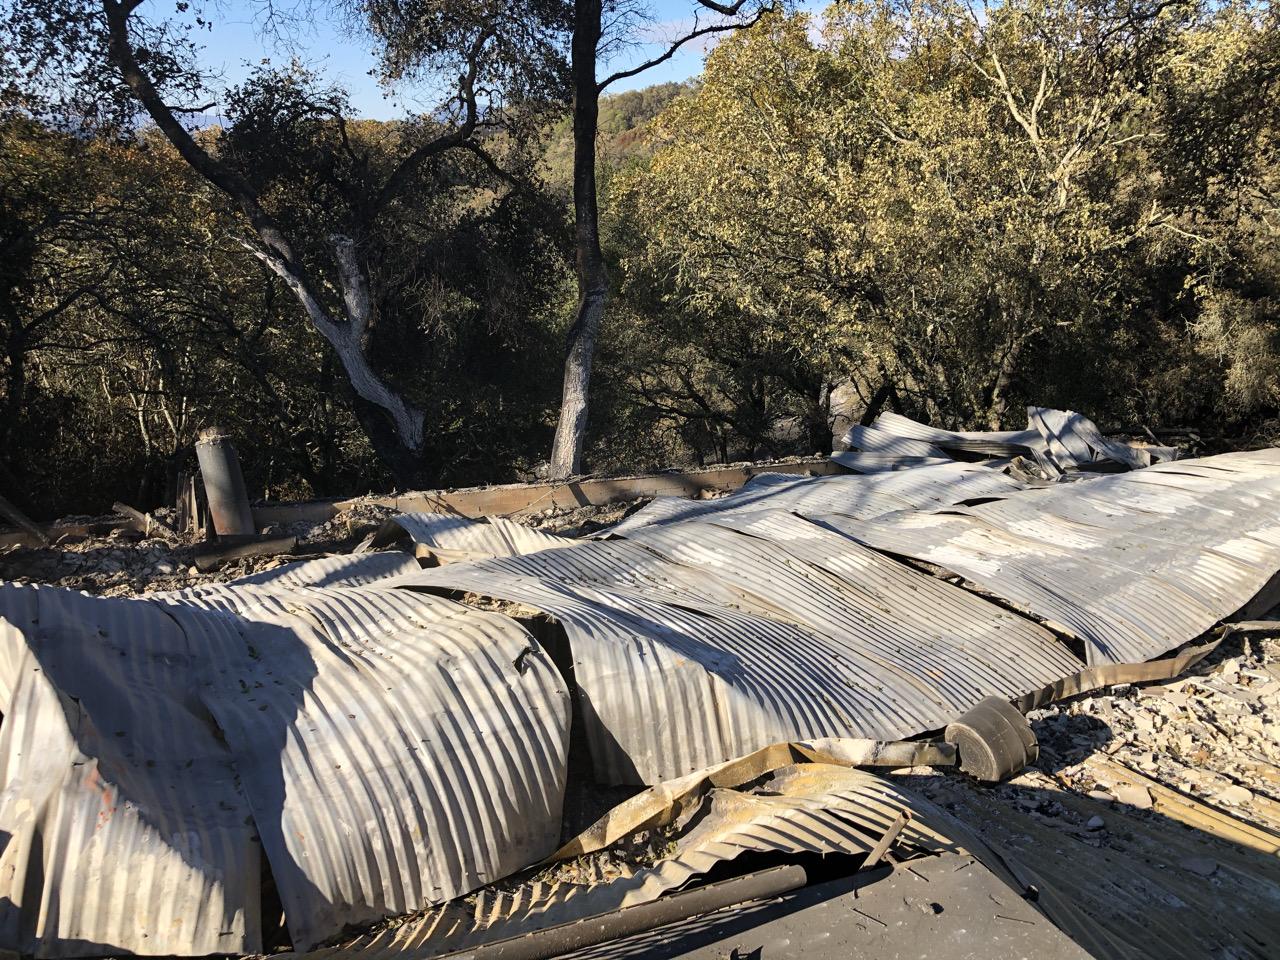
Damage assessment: destroyed